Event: Nepal Earthquake
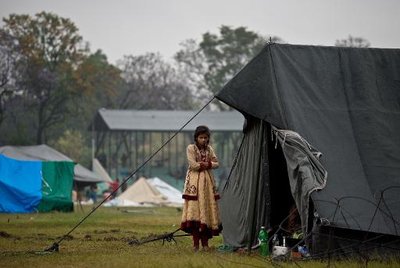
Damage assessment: no_damage